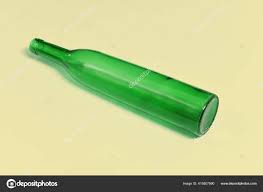
Waste category: glass